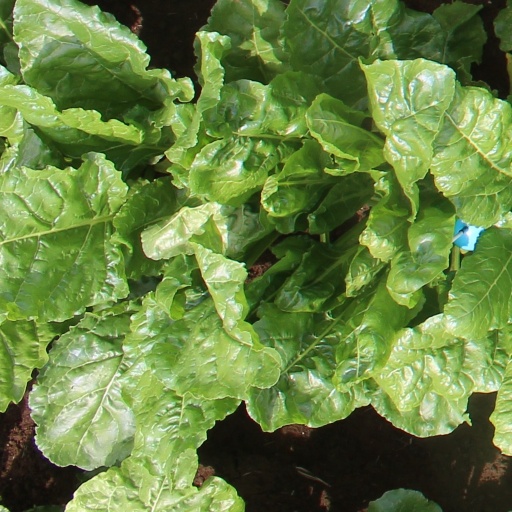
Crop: sugar beet